Hawksburn railway station

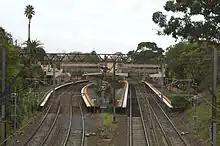
North-west view of all four platforms, taken from Williams Road, June 2014

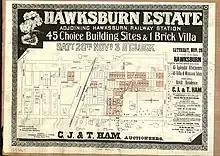
A map of the Hawksburn Estate building sites from 1886.

There are two principal station buildings, one of which is located on the stations central island platform (platforms 2 and 3) consisting of a small two story brick building, whilst the other is a one story brick structure situated on platform 4. These buildings were provided for the station in 1914, as ticketing and staff offices.